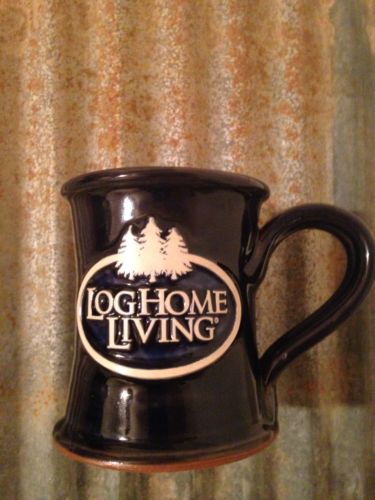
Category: mug